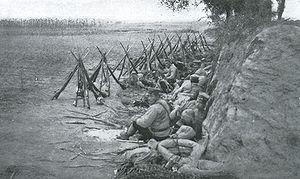
La bataille de la rivière Cha est l'une des principales batailles terrestres de la Guerre russo-japonaise. Elle s'est déroulée du 5 au 17 octobre 1904 dans la province de Mandchourie.
La 2ᵉ armée est une unité de l'armée impériale japonaise qui fut créée et dissoute à quatre reprises différentes durant son histoire.